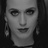
Emotion: sad